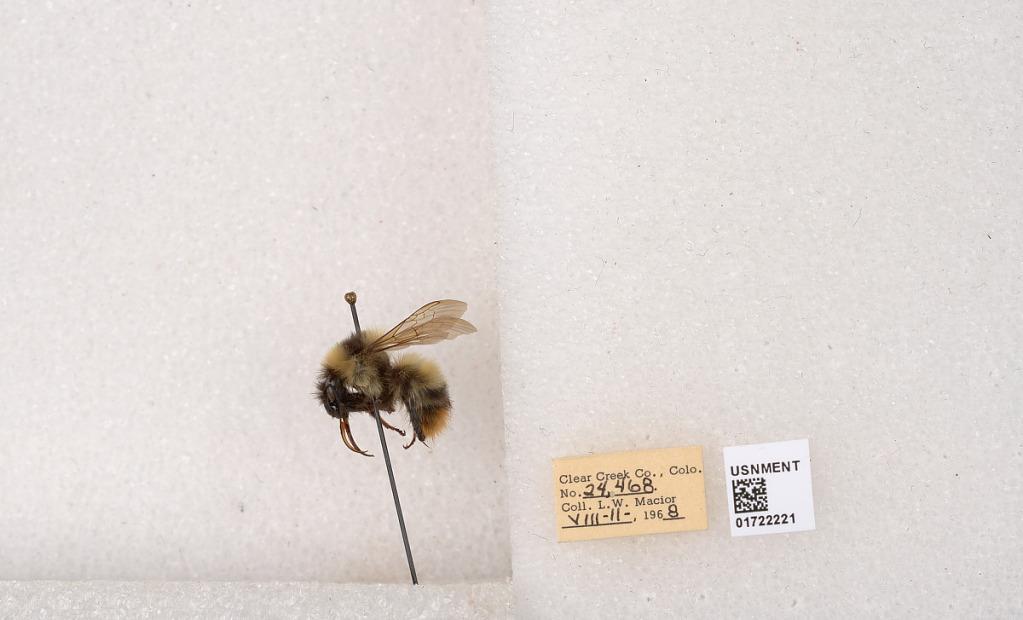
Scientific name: Bombus kirbyellus
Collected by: L. Macior
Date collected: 1968-8-11
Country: United States
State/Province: Colorado
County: Clear Creek
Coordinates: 39.6891, -105.644